Helen Avis Drexel

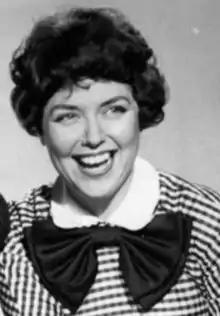
Dorothy Loudon portrayed Serena Dawes in the 1997 film adaptation of "Midnight in the Garden of Good and Evil"

In 1994, John Berendt included a composite version of Drexel, whom he named Serena Dawes, in his cast of characters in his bestselling non-fiction novel "Midnight in the Garden of Good and Evil." Berendt's interactions with her were fictitious, however, as she died over a decade before he moved to Savannah. Dorothy Loudon portrayed her in Clint Eastwood's 1997 film adaptation. (Prentiss Crowe's lines about Danny Hansford being "a good time not yet had by all" were instead spoken by Dawes in the film.)